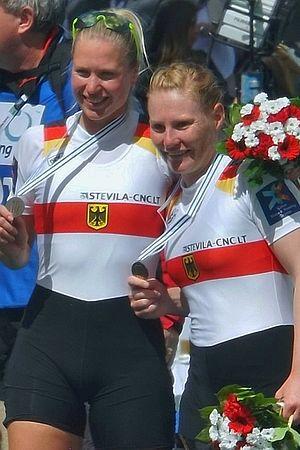
Vue des athlètes allemandes Julia Lier et Mareike Adams, photographiées sur le podium avec leur médaille de bronze, durant les championnats du monde d'aviron 2015 se tenant sur le lac d'Aiguebelette, en Savoie, France.